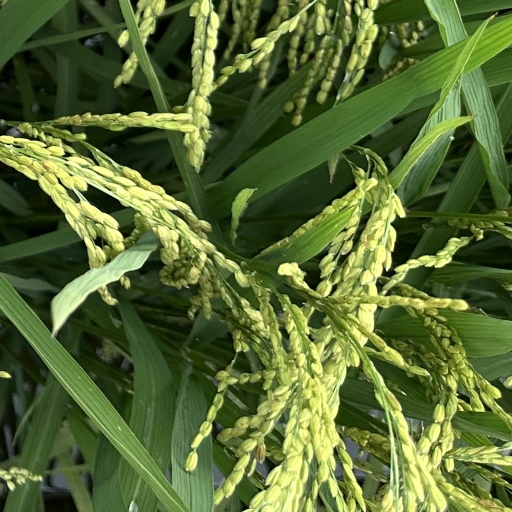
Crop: rice